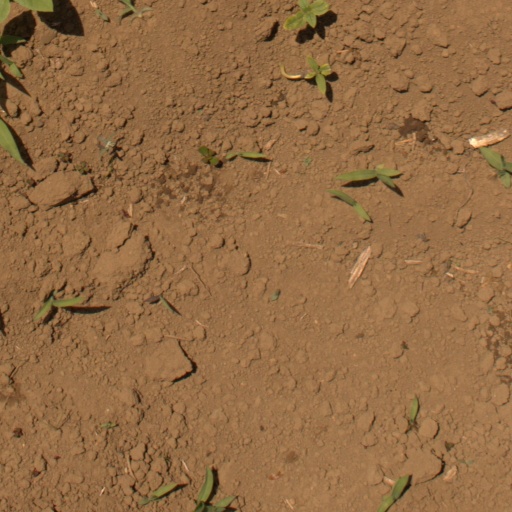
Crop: Jerusalem artichoke